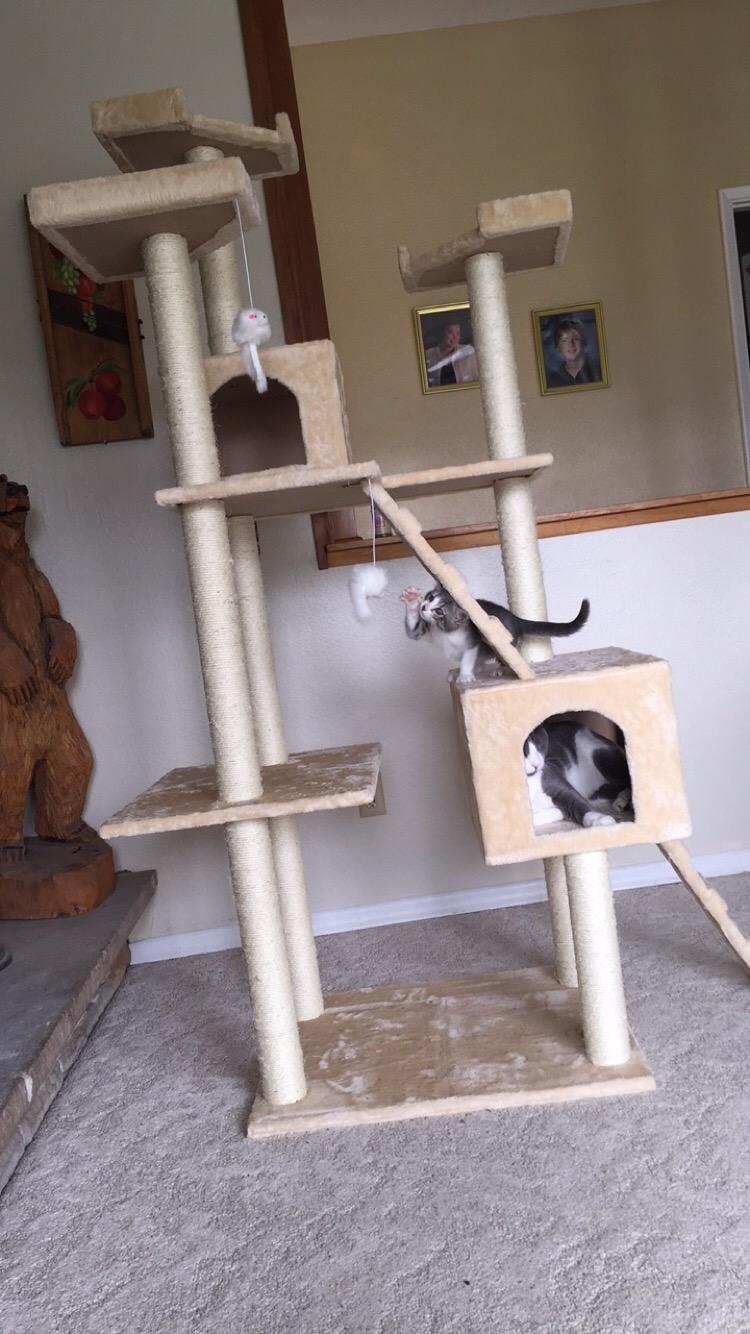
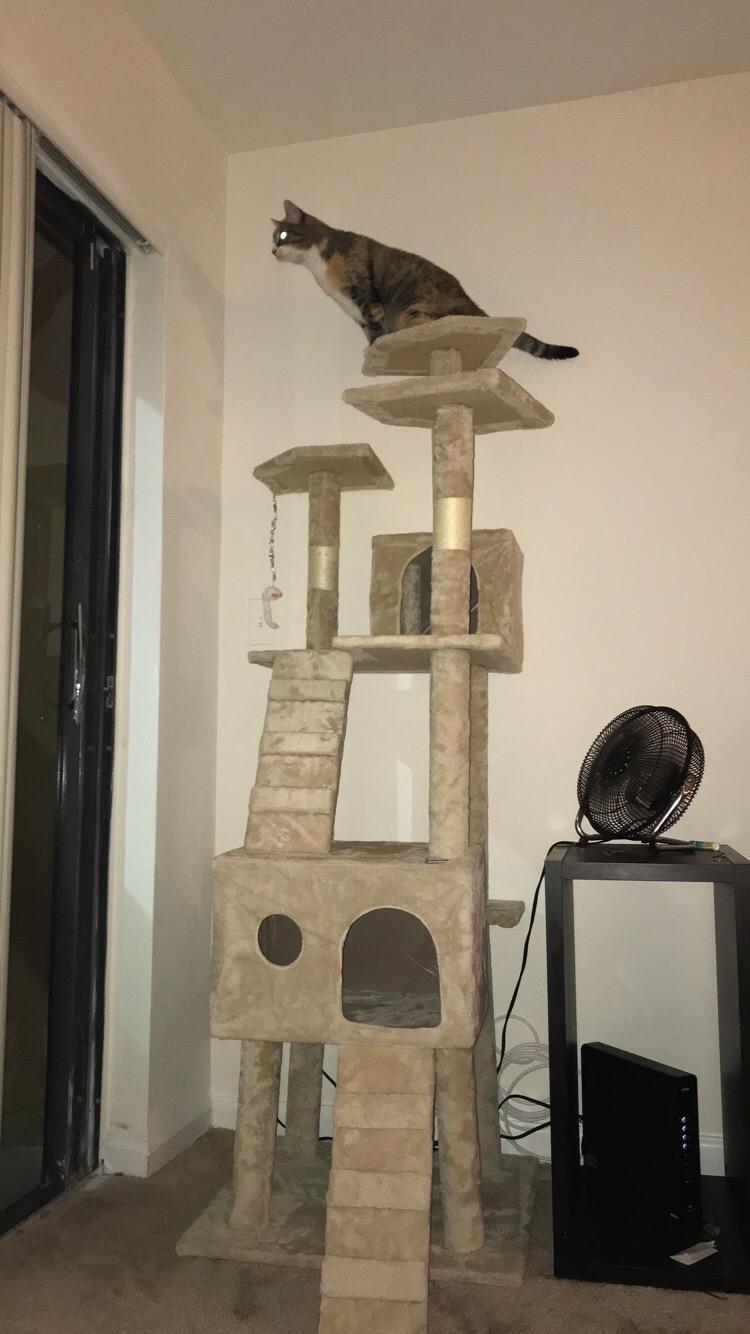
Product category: items_cat tree
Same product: yes